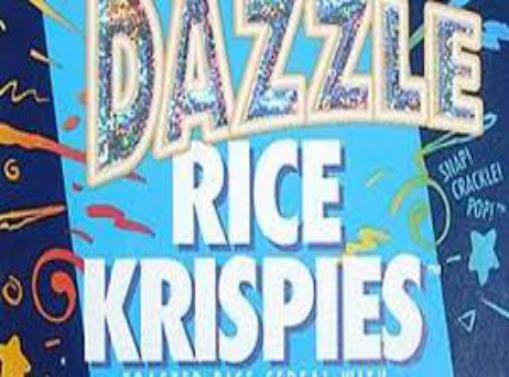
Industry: Food